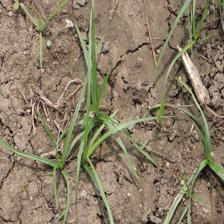
Label: Grass